Thomas Jefferson Hogg

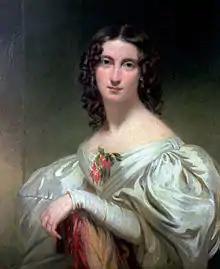
Portrait of Jane Williams, 1822

In 1823 Hogg met Jane Williams while they were both visiting Percy Shelley's friend John Gisborne, husband of Maria Gisborne. Jane and her common-law husband Edward Ellerker Williams had been housemates of Shelley's shortly before his death. Edward Williams and Shelley died in a boating accident, leaving Jane alone with two young children. Hogg soon became very enamoured with her. They saw each other at the Gisborne household regularly during the autumn and early winter of 1823. That December he went back to Northern England to see his family. While he was there, he began writing to Jane regularly. The following spring he frequently visited her at her mother's house, and they often took long walks together. In March she moved out of her mother's house into a home of her own, allowing Hogg to see her more freely.